George Trafton

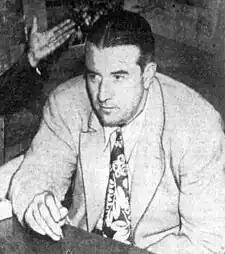
Trafton in 1943

George Edward Trafton (December 6, 1896 – September 5, 1971) was an American professional football player and coach, boxer, boxing manager, and gymnasium proprietor. He was inducted into the Pro Football Hall of Fame in 1964 and was also selected in 1969 as the center on the NFL 1920s All-Decade Team.